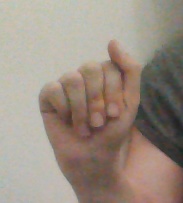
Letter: saad